Mrągowo

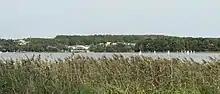
Lake Czos

The town's coat of arms derives from a local story of the 15th century. It claims that when a group of local farmers was being threatened by predators, the townspeople tracked down a fearsome bear. They were only able to shoot it in its paw, and it managed to flee to Rastembork. Only upon its arrival there did the bear succumb to its injuries. The bear's paw was brought back to Ządźbork and is honored in the coat of arms.